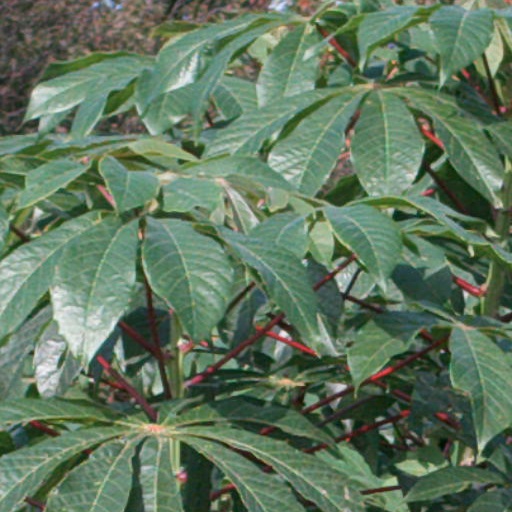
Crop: cassava